12 May Karachi riots

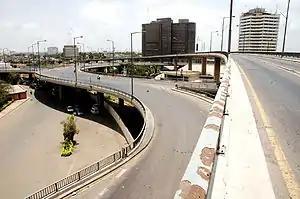
Streets throughout Karachi were left deserted on the day the riots broke out bringing the provincial capital to a halt.

Reports started emerging from around Karachi of blockades being set up on the way toward the Jinnah International Airport in a bid to stop the chief justice from visiting Muhammad Ali Jinnah's mausoleum. Parts of Shahrah-e-Quaideen were blocked whereas the main arterial road Shahrah-e-Faisal, which was to be used by procession of the chief justice, was completely made inaccessible.